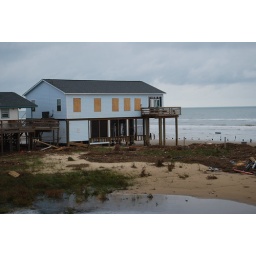
A front row house one street down. Sand eroded underneath foundation